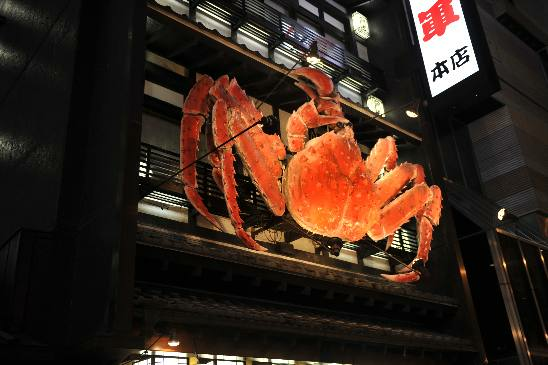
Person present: No